The Awful Truth

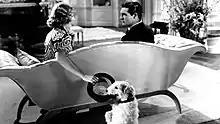
Dunne and Grant with "Asta" the dog

Cary Grant began trusting the director once he realized that McCarey recognized Grant's strengths and welcomed Grant's ideas about blocking, dialogue, and comic bits. McCarey also had the ability to get his performers to mimic his own unique mannerisms. (It was something Irene Dunne thoroughly admired.) McCarey taught Grant a repertoire of comic vocalizations (like grunts) and movements and asked him to work with them. In turn, Grant imitated much of McCarey's own mannerisms and personality, becoming a "clone" of McCarey. Grant biographer Graham McCann says it would be an "overstatement" to say that McCarey gave Grant an on-screen personality. Grant had been working on this acting persona for some time; McCarey merely made Grant think more precisely about what he was trying to accomplish on camera. Additionally, McCarey worked to give Grant comic dialogue and physical comedy (like pratfalls) as well as sophisticated dialogue and urbane moments, efforts which Grant also deeply appreciated. Over time, Grant came to feel liberated rather than inhibited by the lack of a script, and seized the chance to make sure that the film's humor reflected his own. According to Ralph Bellamy, Grant enjoyed knowing that the audience was laughing at him, and worked to encourage it. Grant also used his early feelings of frustration to build his character's emotional and sexual frustration in the film.